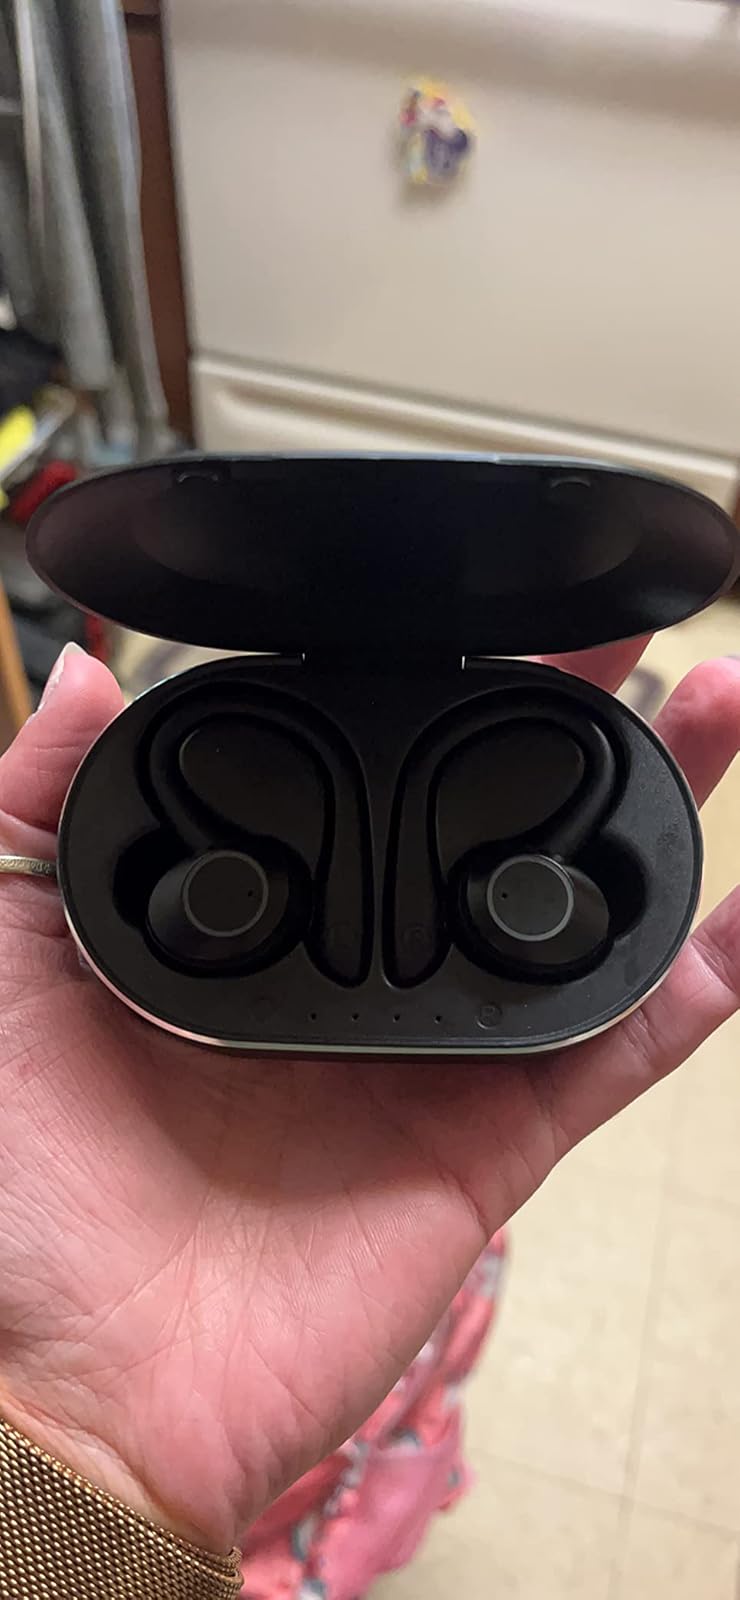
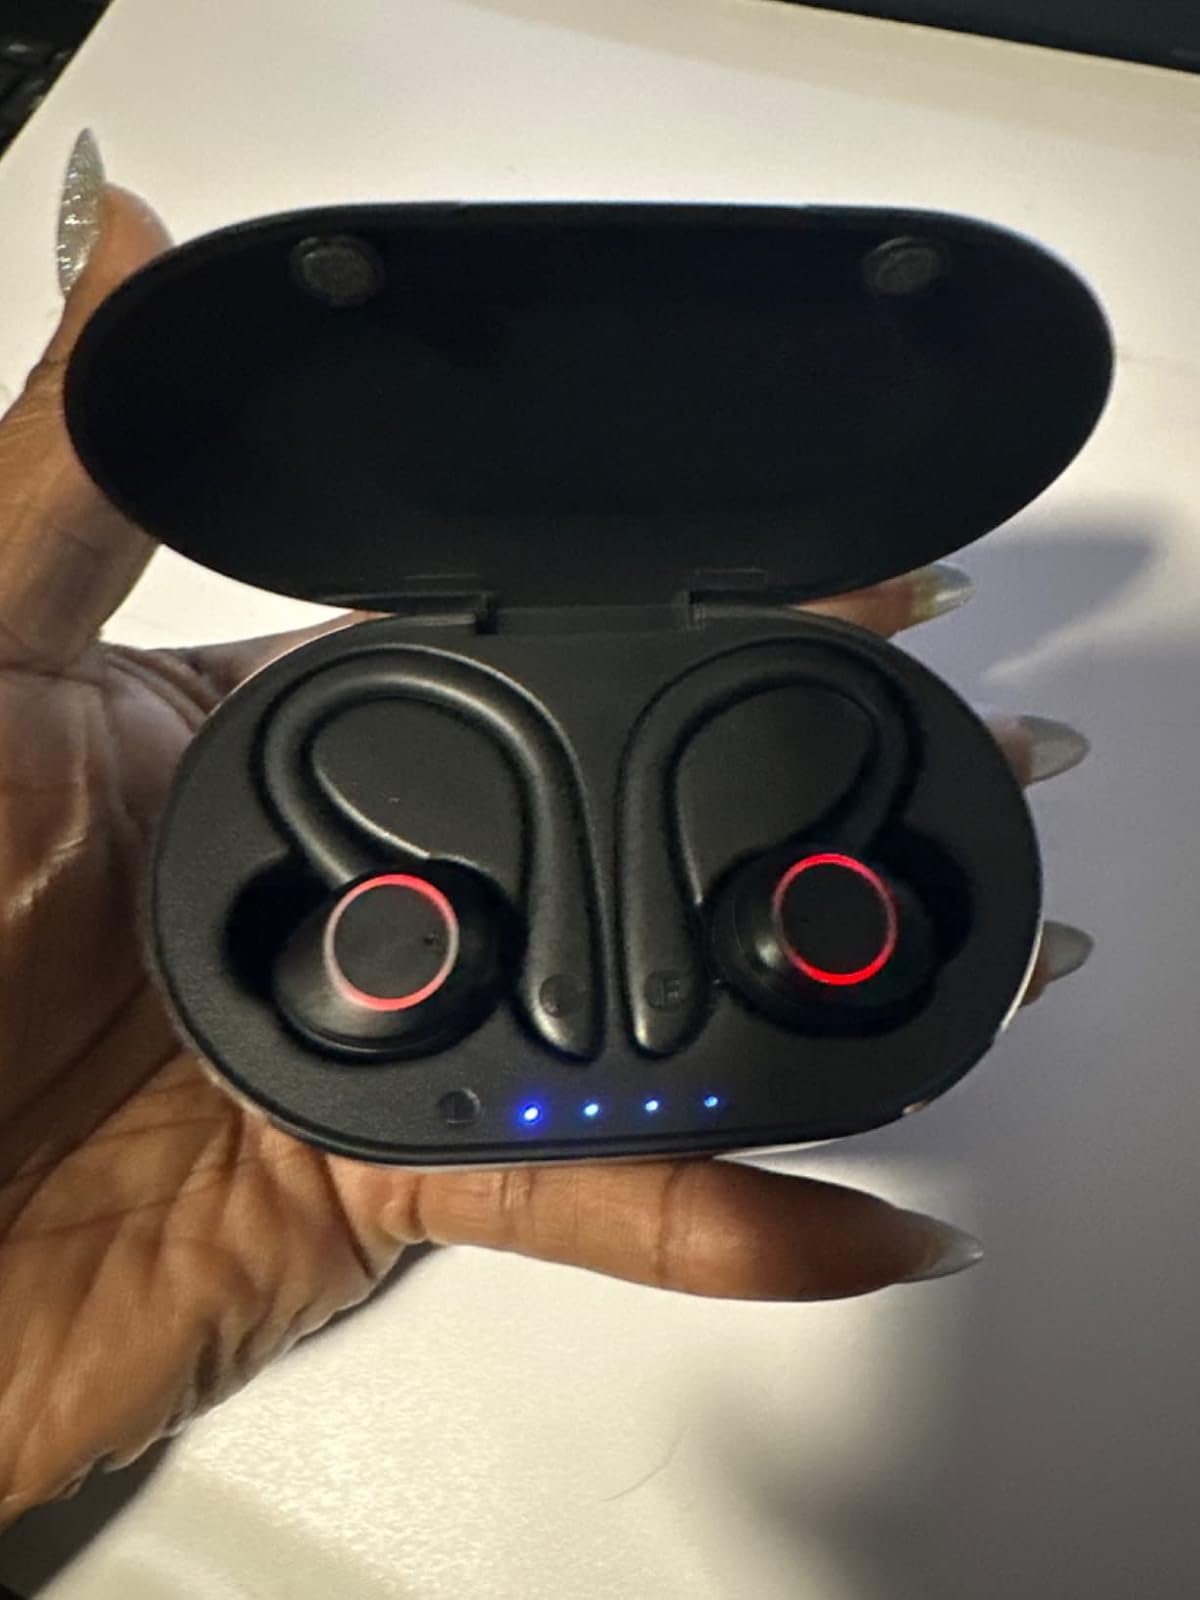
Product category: earbuds
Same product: yes